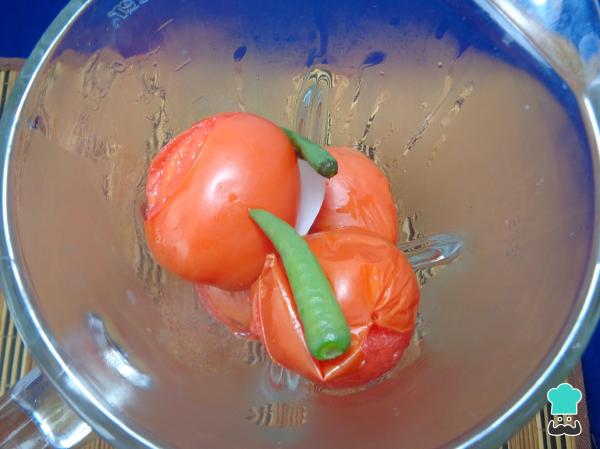
Una vez cocidos los ingredientes para nuestra salsa los llevamos a la licuadora, añadimos una pizca de sal y pimienta, entonces procedemos a licuar hasta obtener una salsa homogénea para la torta de chilaquiles.